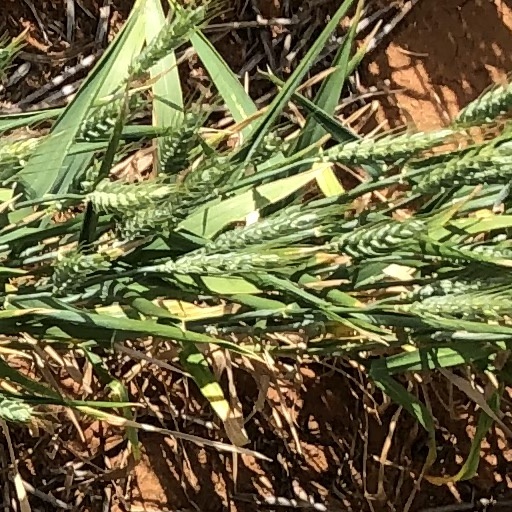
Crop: wheat